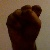
The image shows a hand gesture representing the letter 'S' in Indian Sign Language.